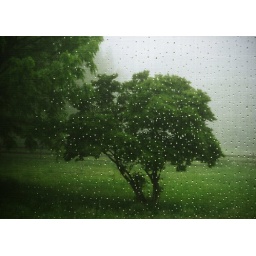
Shot through a rain-drenched screen door with an old Itorex Pan-Focus lens.Details in a comment below.